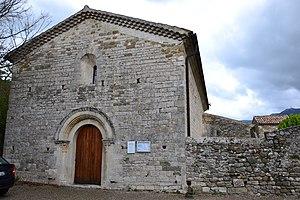
Église Notre-Dame-de-Sénisse de Rochebaudin
Rochebaudin est une commune française située dans le département de la Drôme, en région Auvergne-Rhône-Alpes.